Tomlinson House

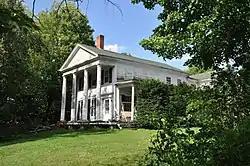

Tomlinson House is a historic home located at Keeseville in Essex County, New York. It was built in 1846 and is a two-story frame late-Federal style residence. It features a portico with four slender Doric order style columns supporting a plain frieze and pediment.